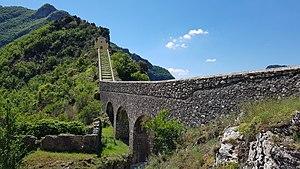
Chapelle Notre-Dame de la Menour
Moulinet est une commune française située dans le département des Alpes-Maritimes, en région Provence-Alpes-Côte d'Azur.
La chapelle Notre-Dame de la Ménour est un sanctuaire catholique au sud de la commune de Moulinet dans les Alpes-Maritimes.